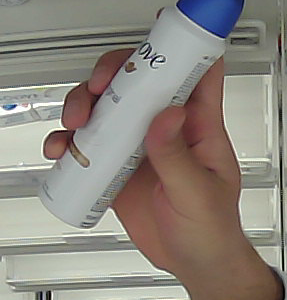
Product: dove_spray